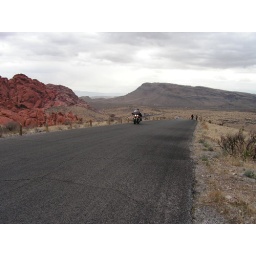
keith on harley in red rock